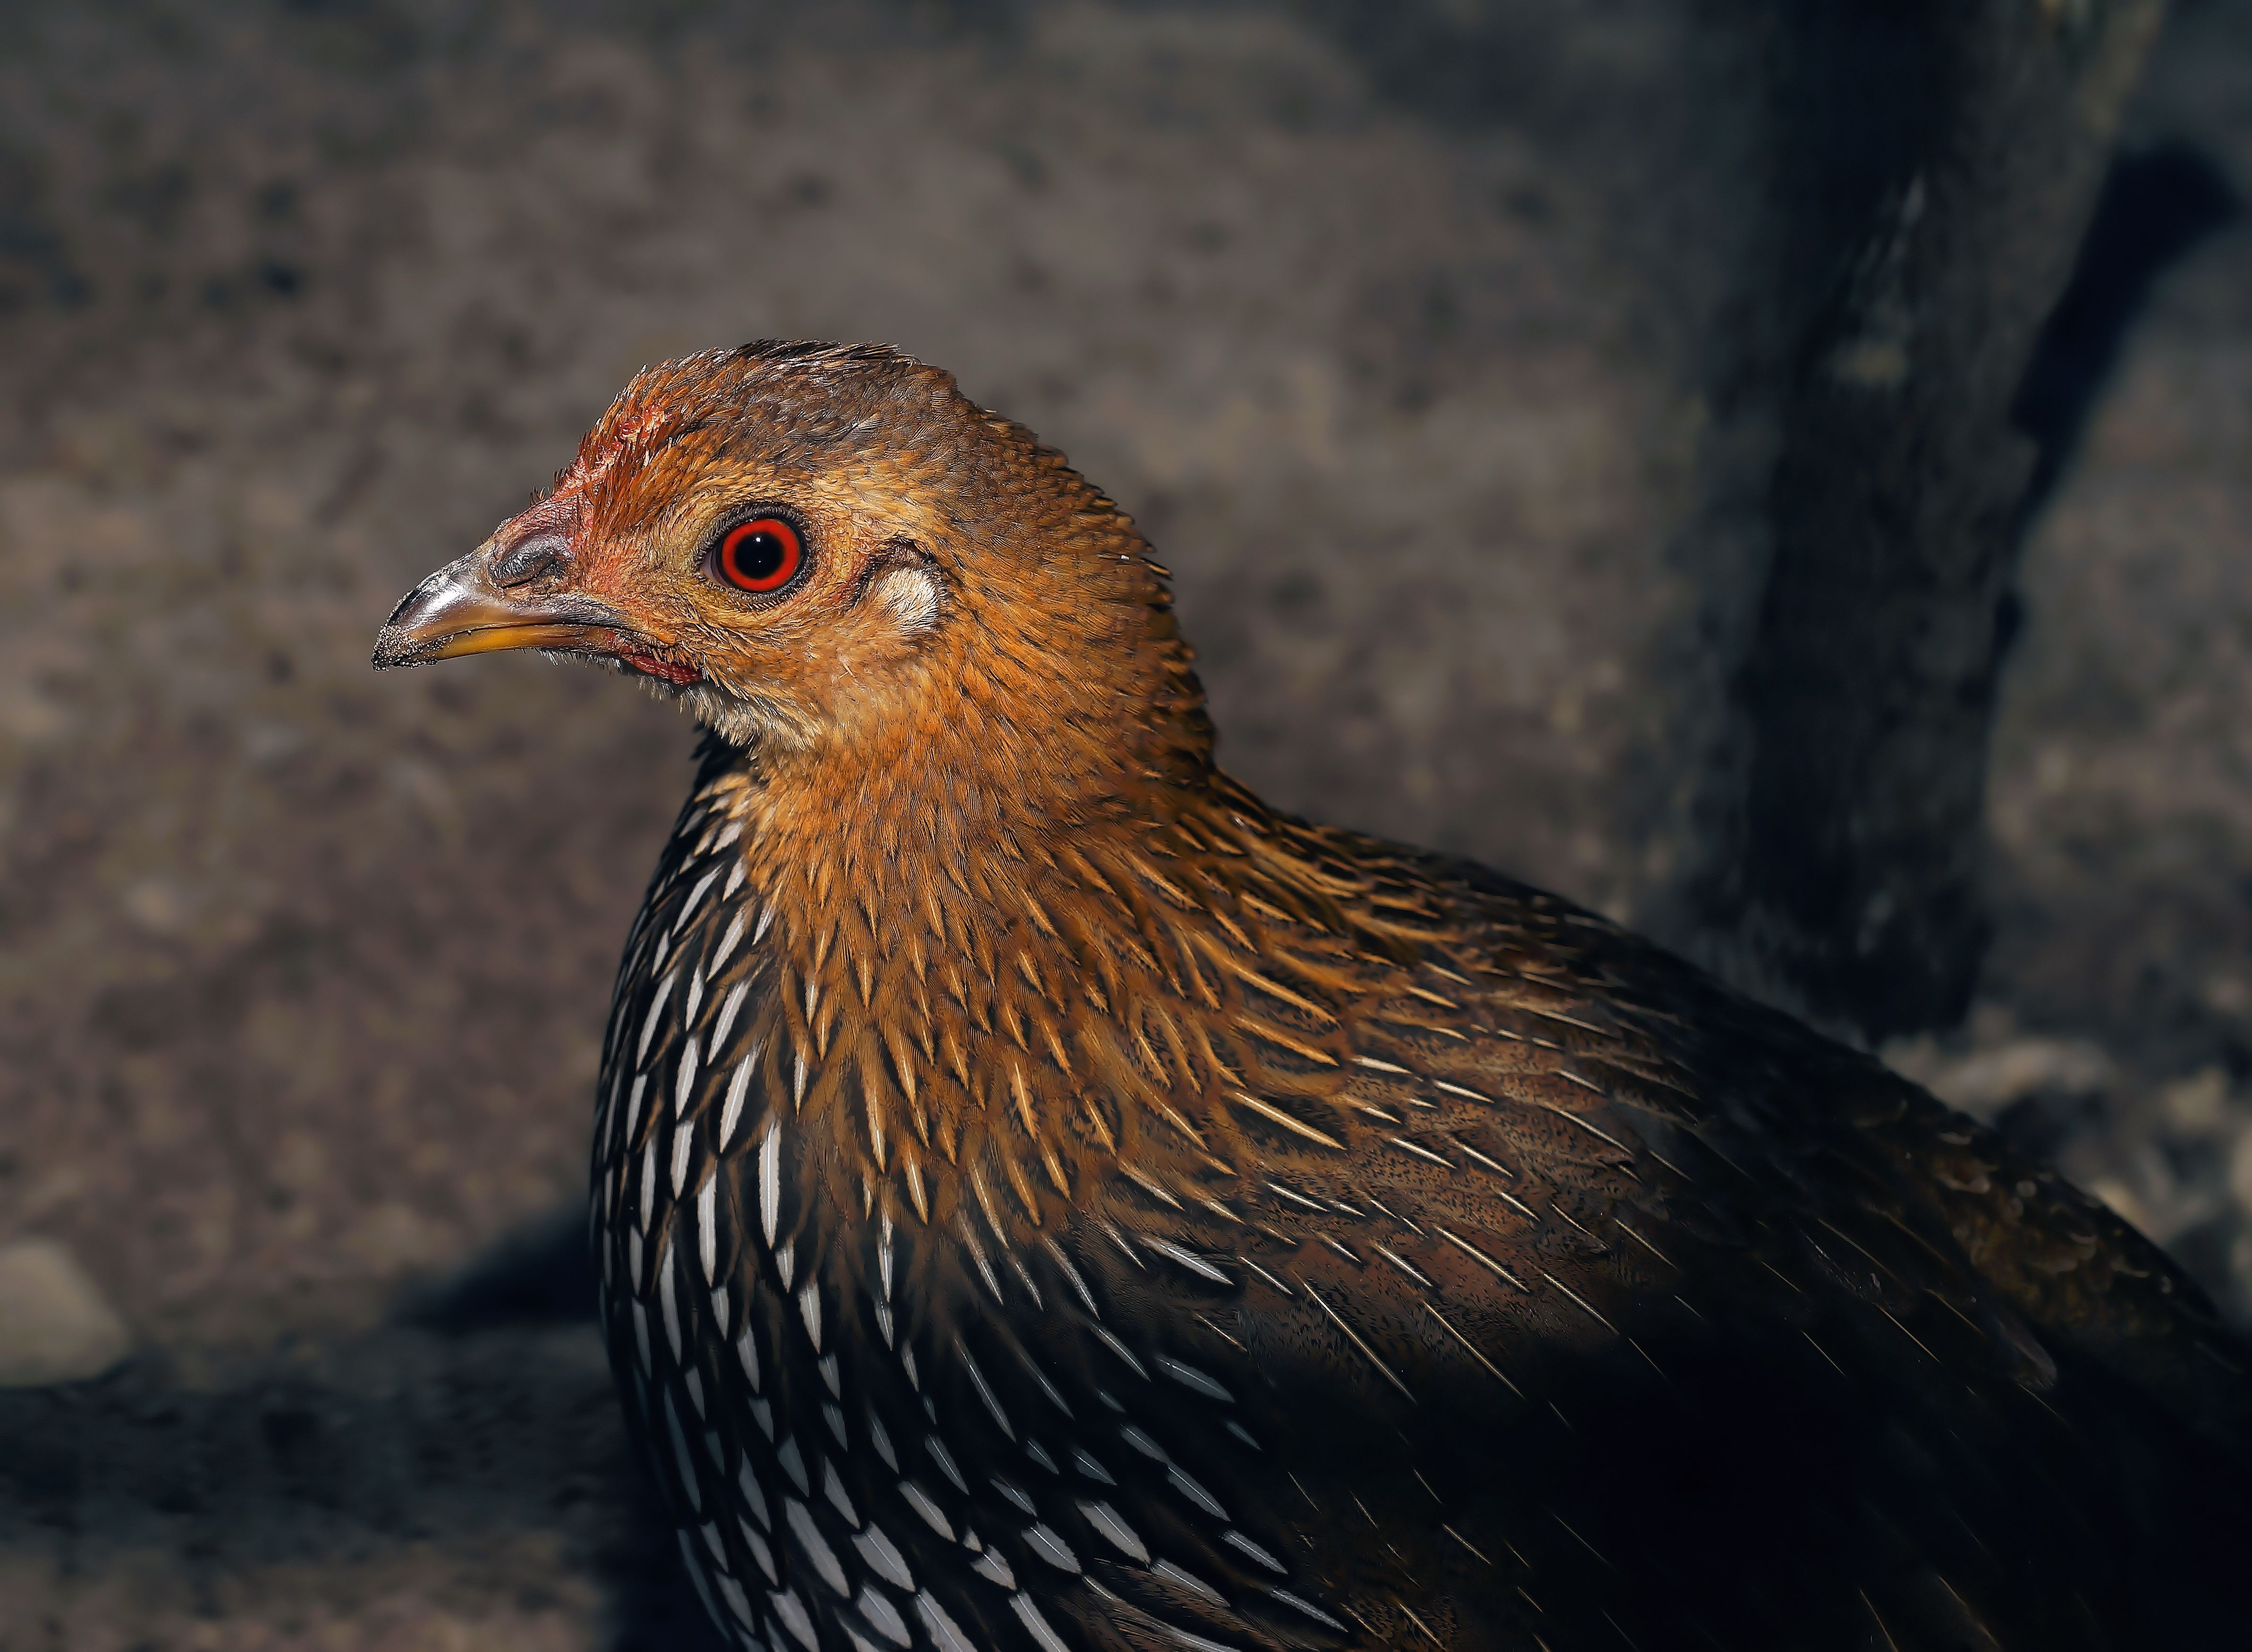
nature, bird, wildlife, beak, feather, chicken, fowl, fauna, poultry, hen, close up, galliformes, head, vertebrate, bill, animal world, country life, pinnate